Amphisbaenia

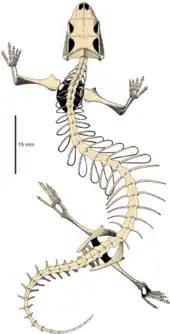
Skeleton of the possible stem-amphisbaenian "Slavoia darevskii" from the Late Cretaceous of Mongolia

The fully limbed "Slavoia darevskii" from the Late Cretaceous (Campanian) of Mongolia may represent an early relative of amphisbaenians. The oldest known modern amphisbaenians include members of Rhineuridae and the extinct family Oligodontosauridae from the Paleocene of North America. Modern amphisbaenians likely originated in North America, before dispersing to South America, Africa and Europe via rafting during the Paleogene.